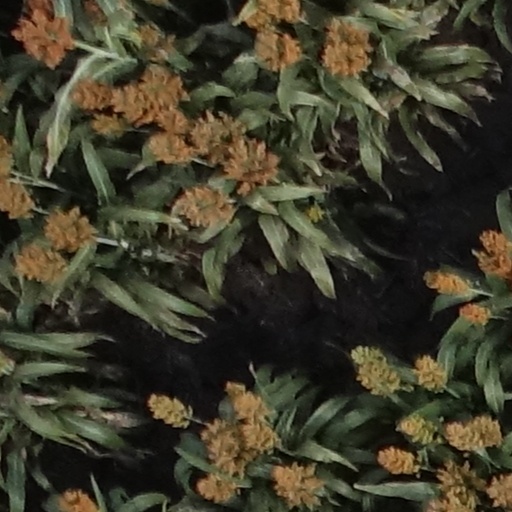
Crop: sorghum